Alsace

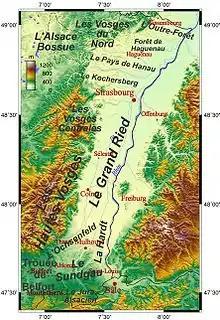
Topographic map of Alsace

Alsace has an area of 8,283 km, making it the smallest of metropolitan France. It is almost four times longer than it is wide, corresponding to a plain between the Rhine in the east and the Vosges mountains in the west.